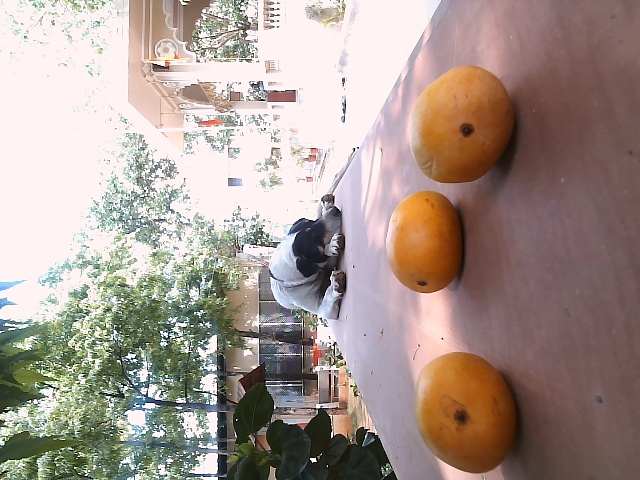
Label: Ripe_Mango